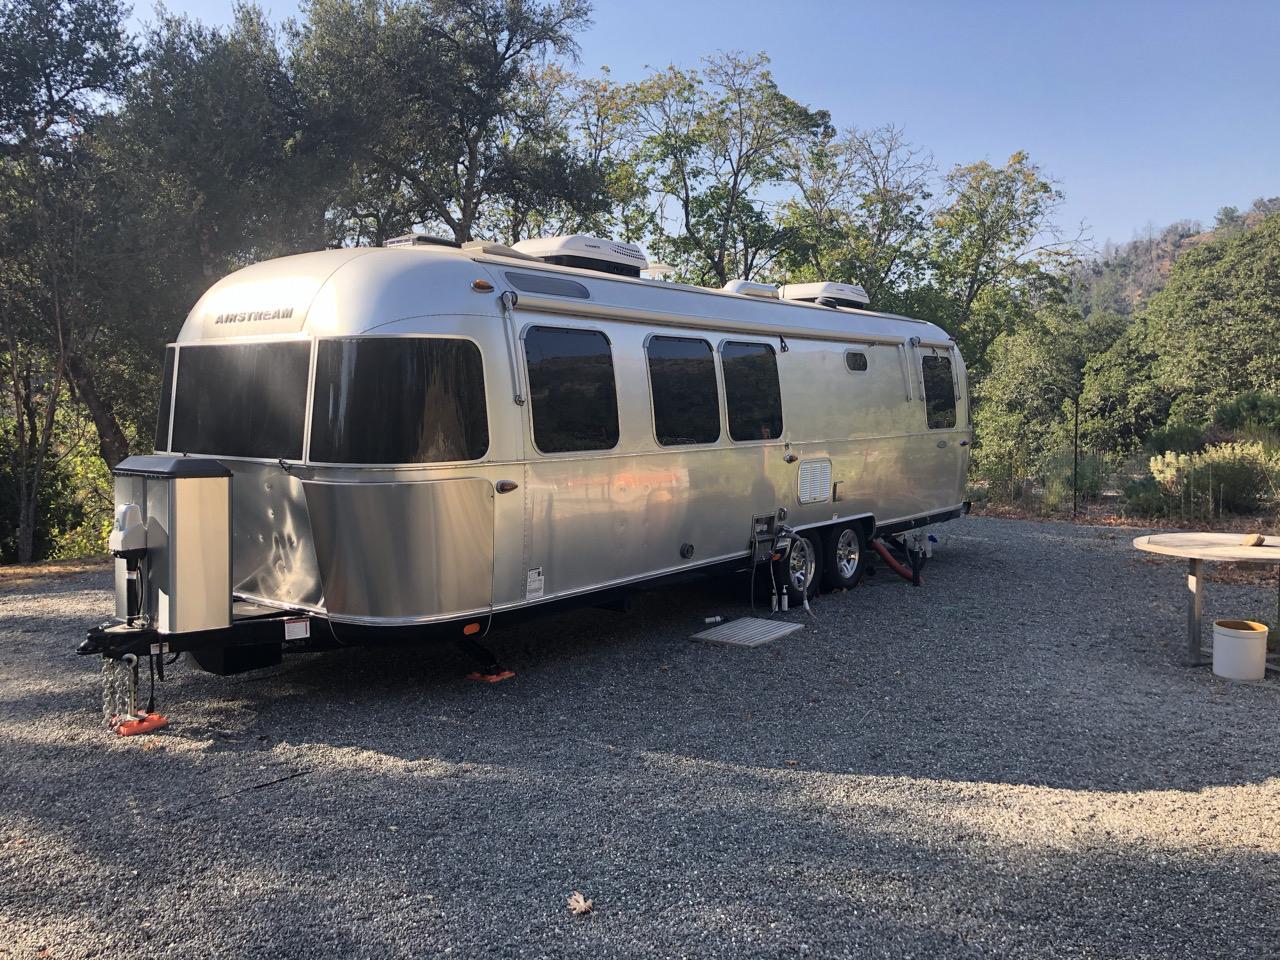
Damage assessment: no_damage